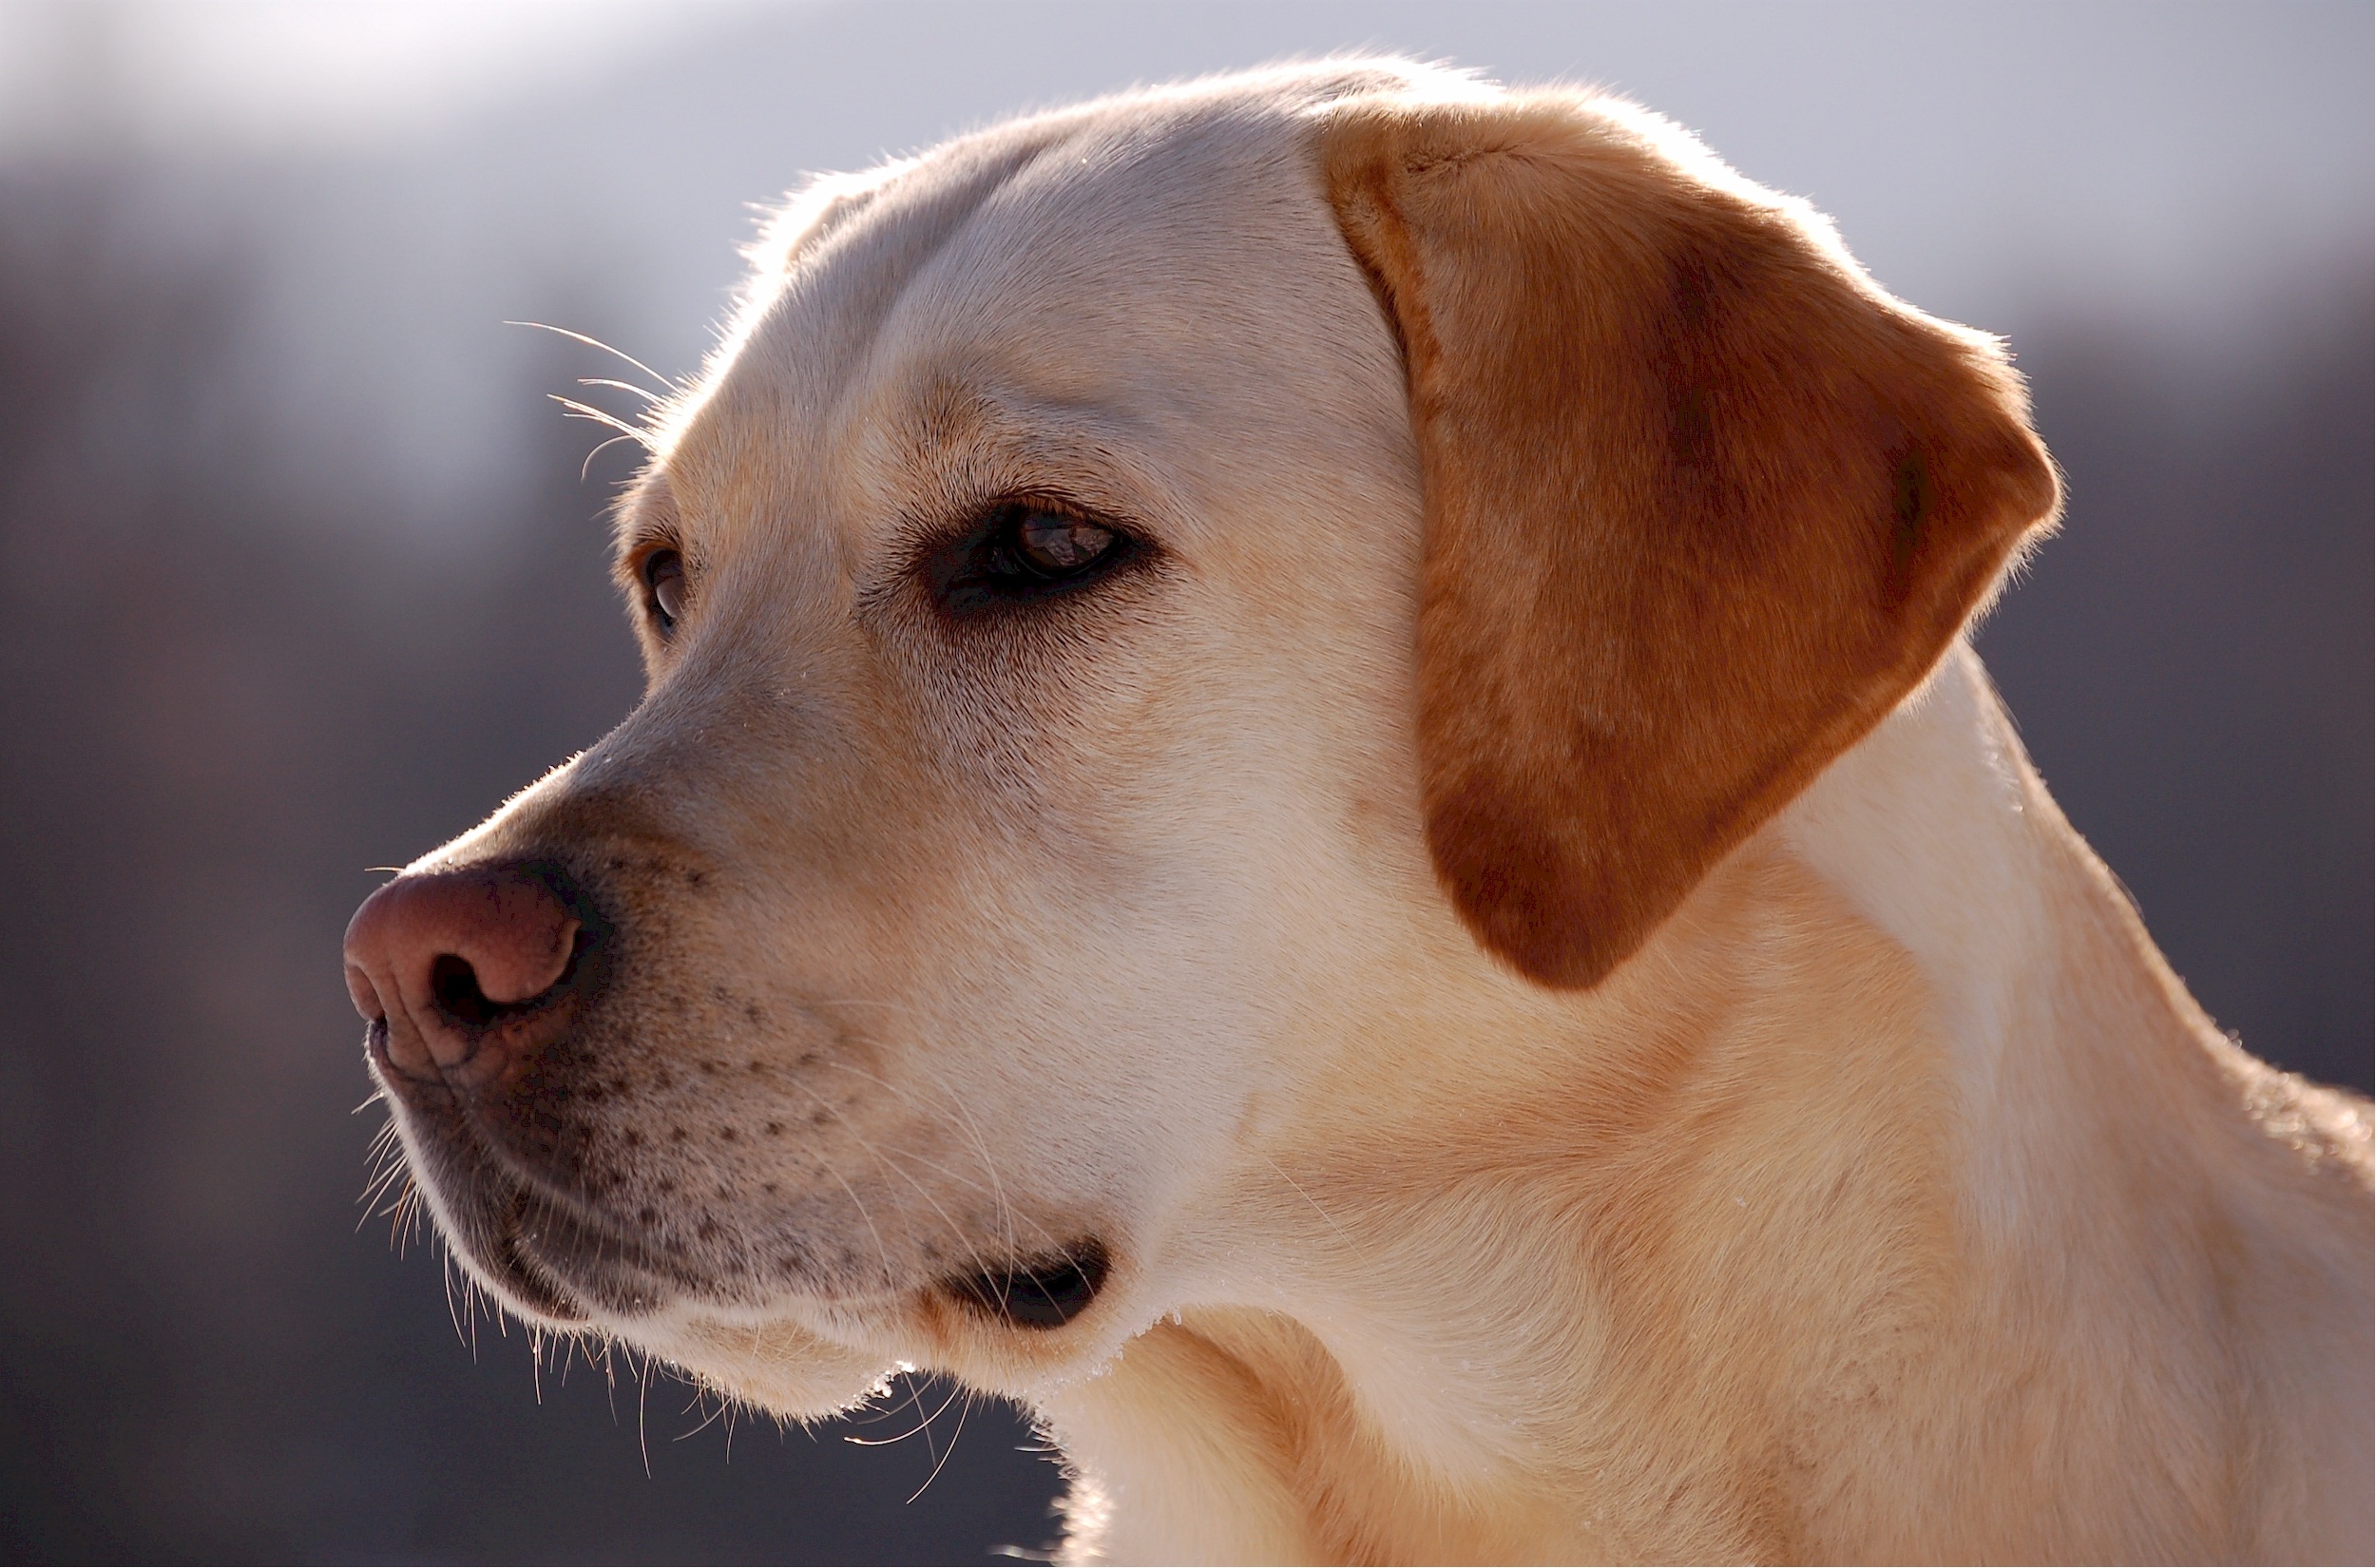
nature, puppy, dog, animal, canine, pet, portrait, golden, mammal, yellow, close up, birds, nose, whiskers, snout, vertebrate, labrador retriever, adorable, labrador, retriever, breed, sporting, dog like mammal